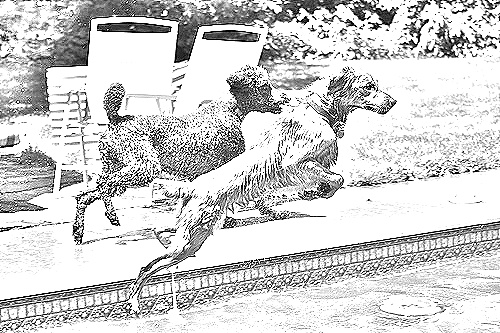
Portrait style: Sketch Portrait